Federalist revolts

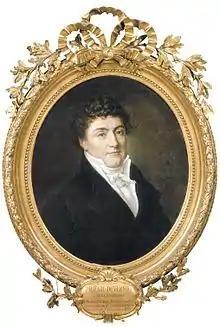
Prieur de la Côte d'Or, representative of the Convention in Normandy

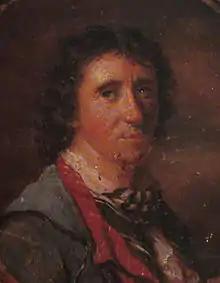
Jean-Baptiste Carrier, representative of the Convention in Brittany

On 9 June, the two "représantants en mission" from the Convention in Normandy, Gilbert Romme and Prieur de la Côte d'Or, were arrested in Caen by Federalists and held hostage for the duration of the rebellion against the safety of the proscribed Girondin leaders. On 13 June, led by Buzot and Gorsas, Eure gave the signal for insurrection, declaring that the Convention was no longer a free body, calling for the muster of 4,000 men to march on Paris and sending commissioners out to neighbouring "départements" to encourage them to rise, too.